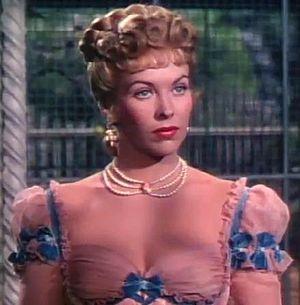
La Fille des boucaniers est un film américain réalisé par Frederick De Cordova et sorti en 1950.
Georgette André Barry, née le 1ᵉʳ février 1919 à Paris, morte le 22 avril 2003 à Los Angeles — Quartier de Woodland Hills, est une actrice américano-française, créditée à ses débuts Georgette McKee, connue ensuite sous le pseudonyme d’Andrea King.